Hood Glacier

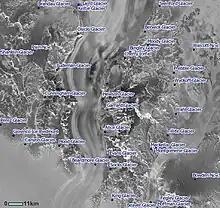

Hood Glacier is a glacier about long draining northward from Siege Dome in the Commonwealth Range of Antarctica. It enters the Ross Ice Shelf between the Commonwealth Range and the Separation Range. The glacier was discovered by the Southern Polar Party of the 1907–1909 British Antarctic Expedition, under Ernest Shackleton, and was named for Admiral Sir Horace Hood, under whom Jameson Adams, a member of the party, had served in .